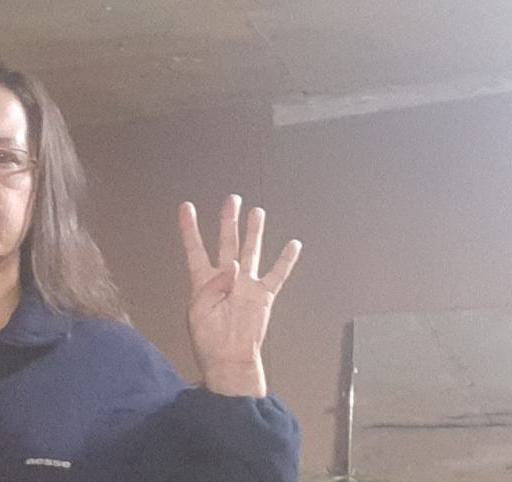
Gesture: four